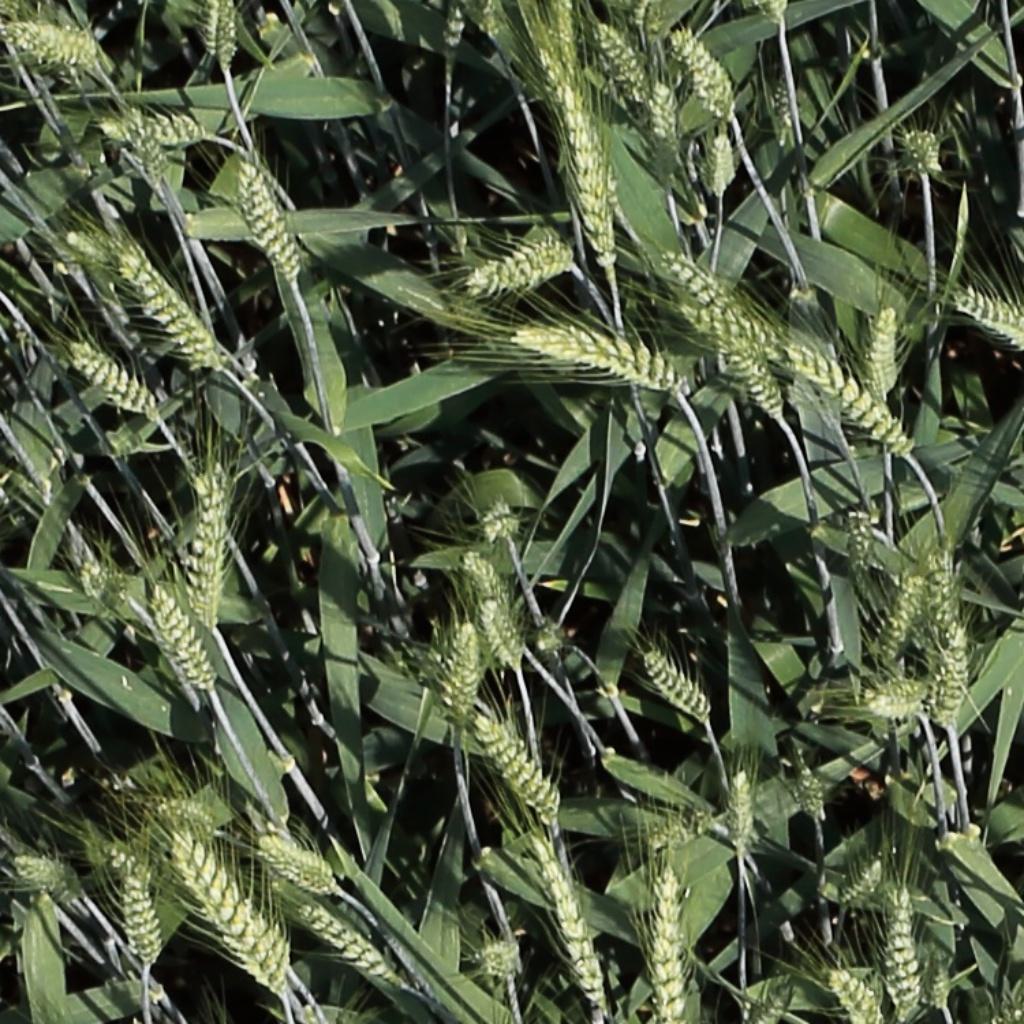
Country: Switzerland
Location: Usask
Wheat development stage: Filling